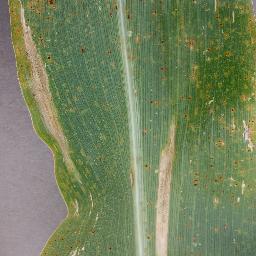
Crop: corn
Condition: (maize)_northern_blight